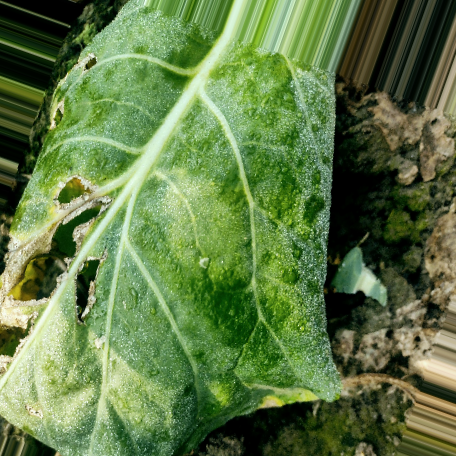
Label: Downy Mildew